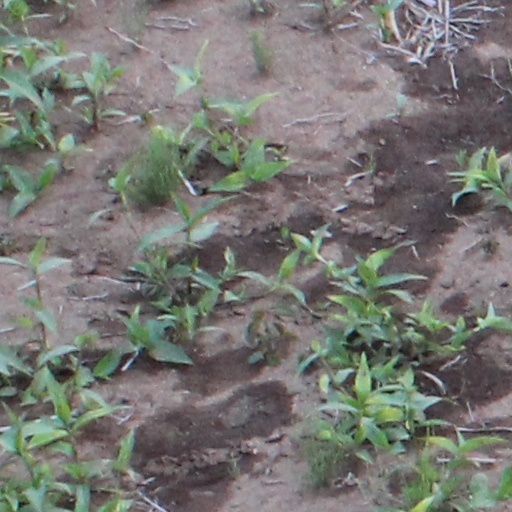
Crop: wheat